Benjamin Wynn

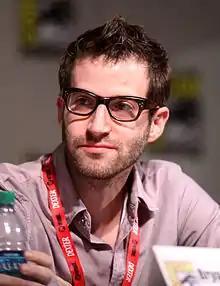
Wynn at San Diego Comic-Con in 2011.

Benjamin Wynn, (Benjamin Matfield Wynn, born 1979) known also as Deru, is an American composer, sound designer and music producer mostly known for creating the sound design for the TV series "". He has collaborated with composers such as Joby Talbot, Jeremy Zuckerman and The Echo Society. He also produces electronic music under the name "Deru". He is the grandson of neurosurgeon Joseph Ransohoff.